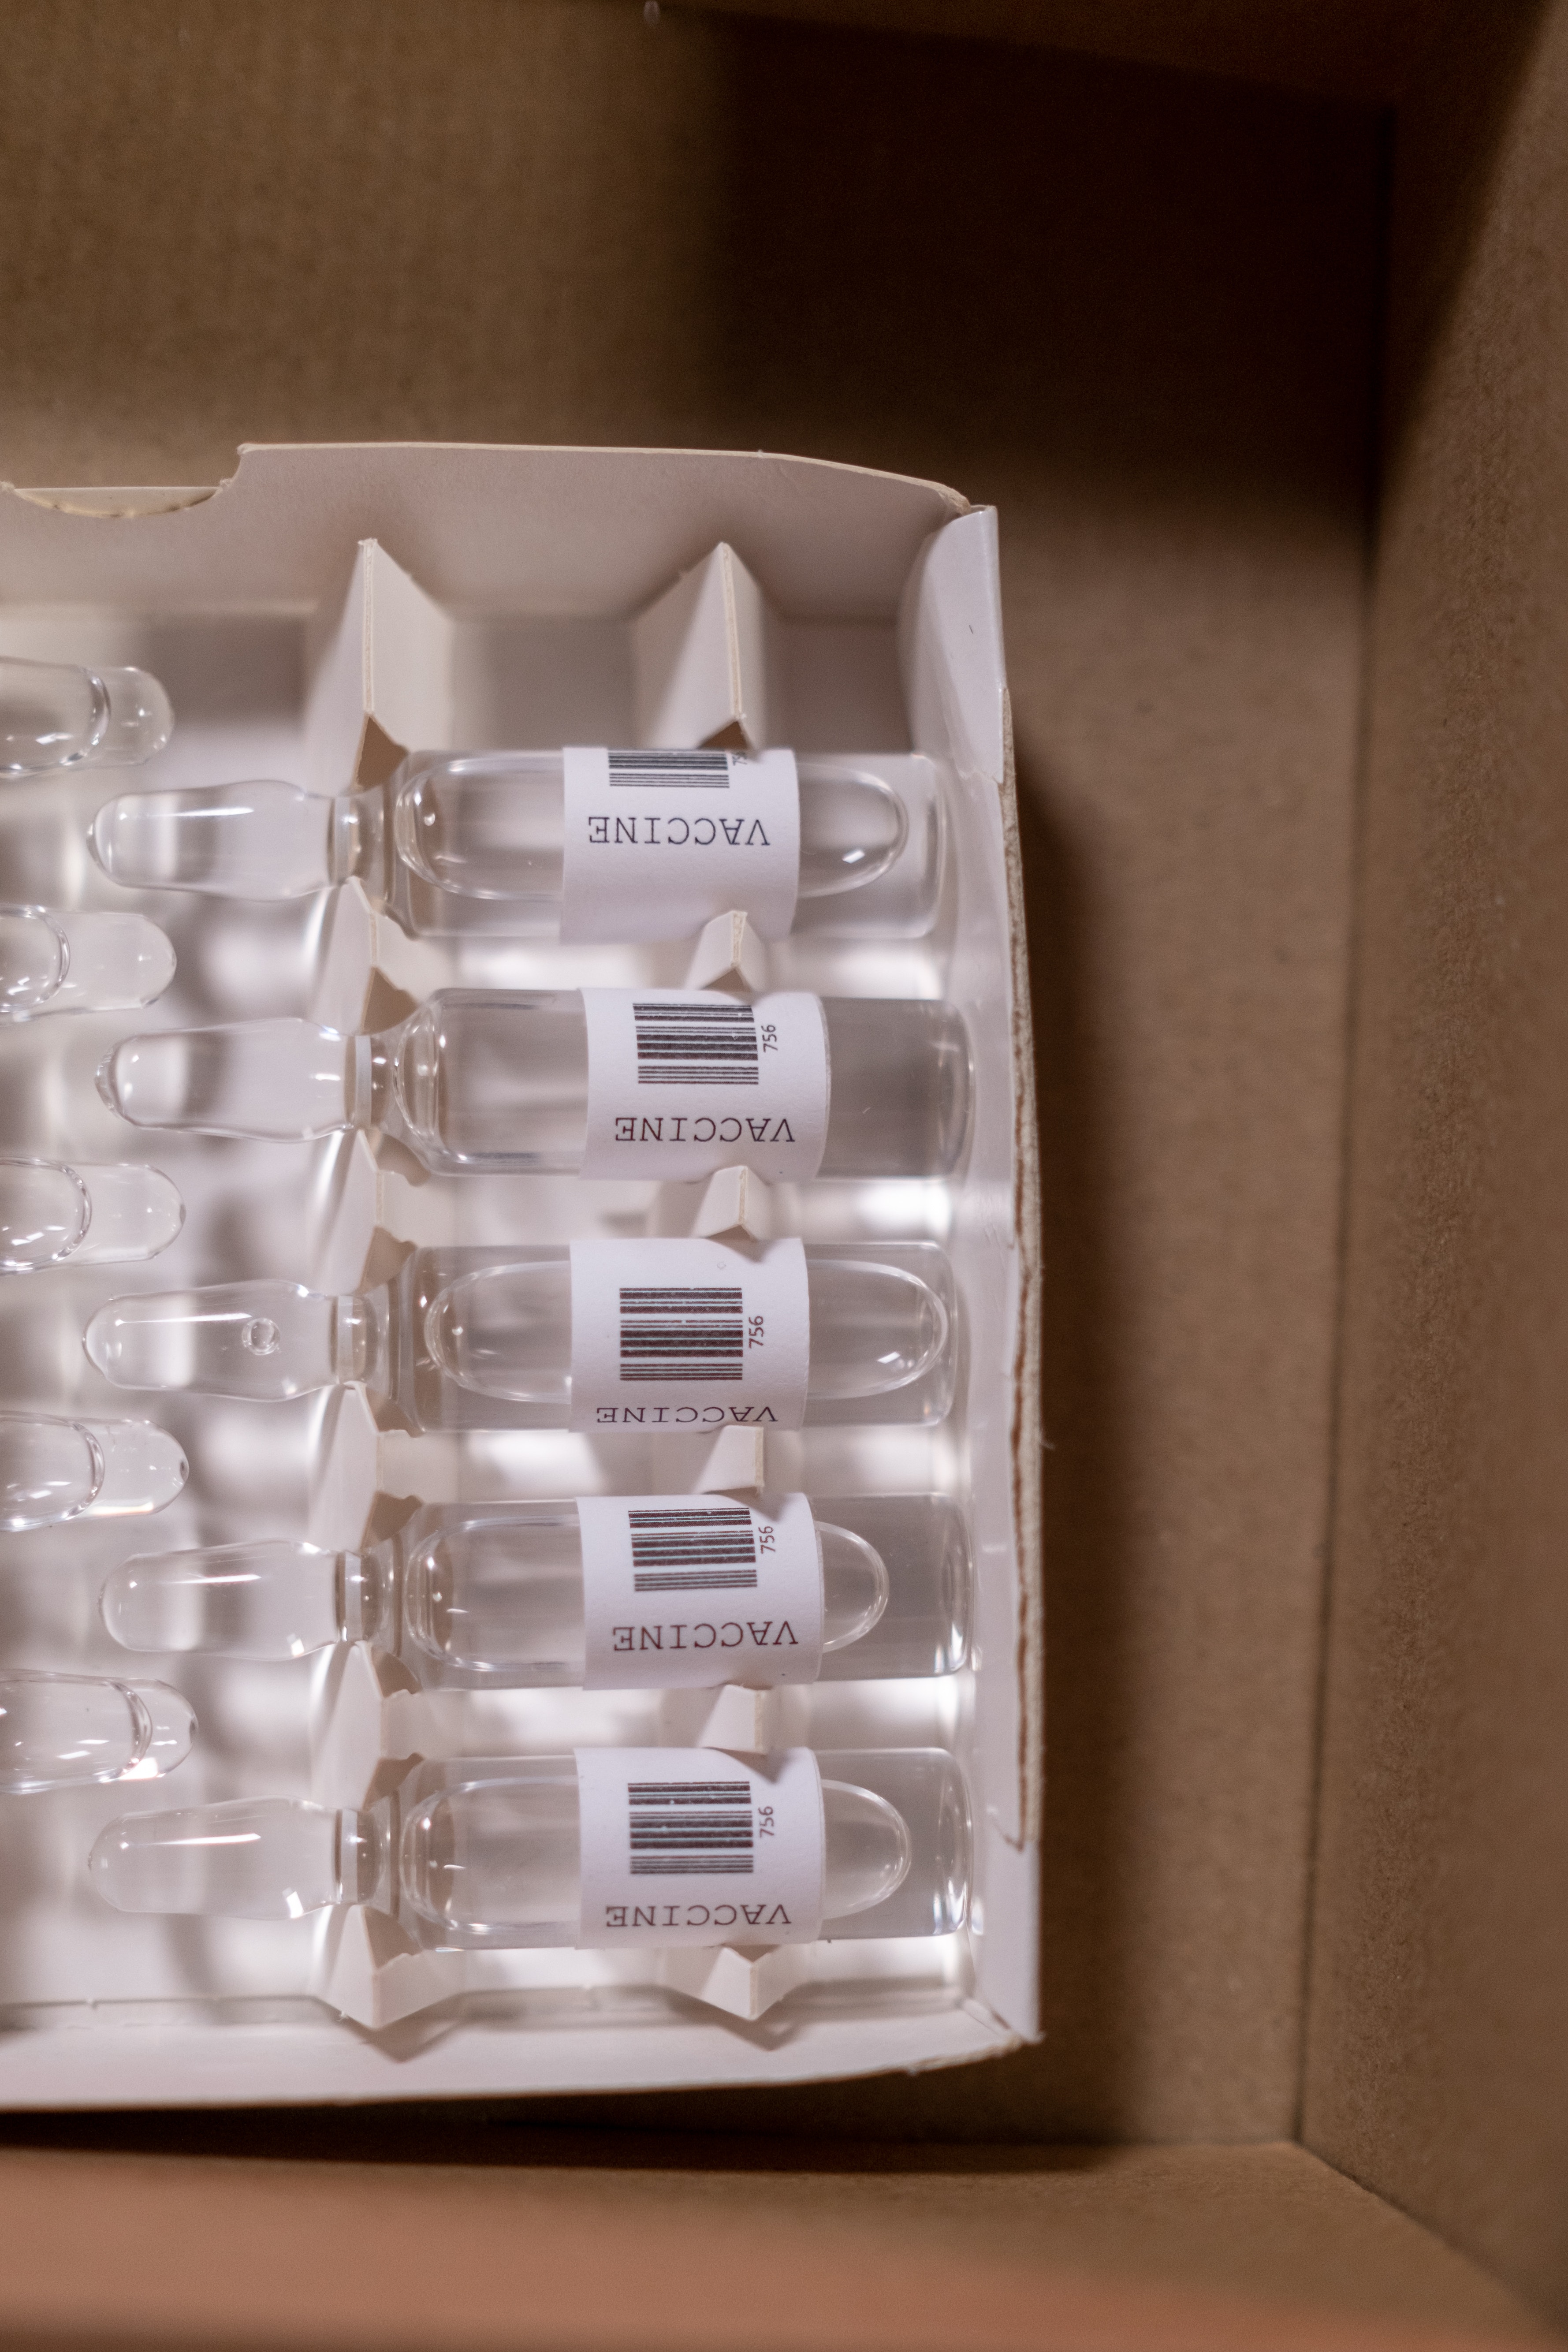
vaccine, rectangle, wood, font, glass, Transparent material, ceiling, metal, plastic, transparency, circle, tableware, serveware, fashion accessory, drinkware, pattern, room, dishware, shelf